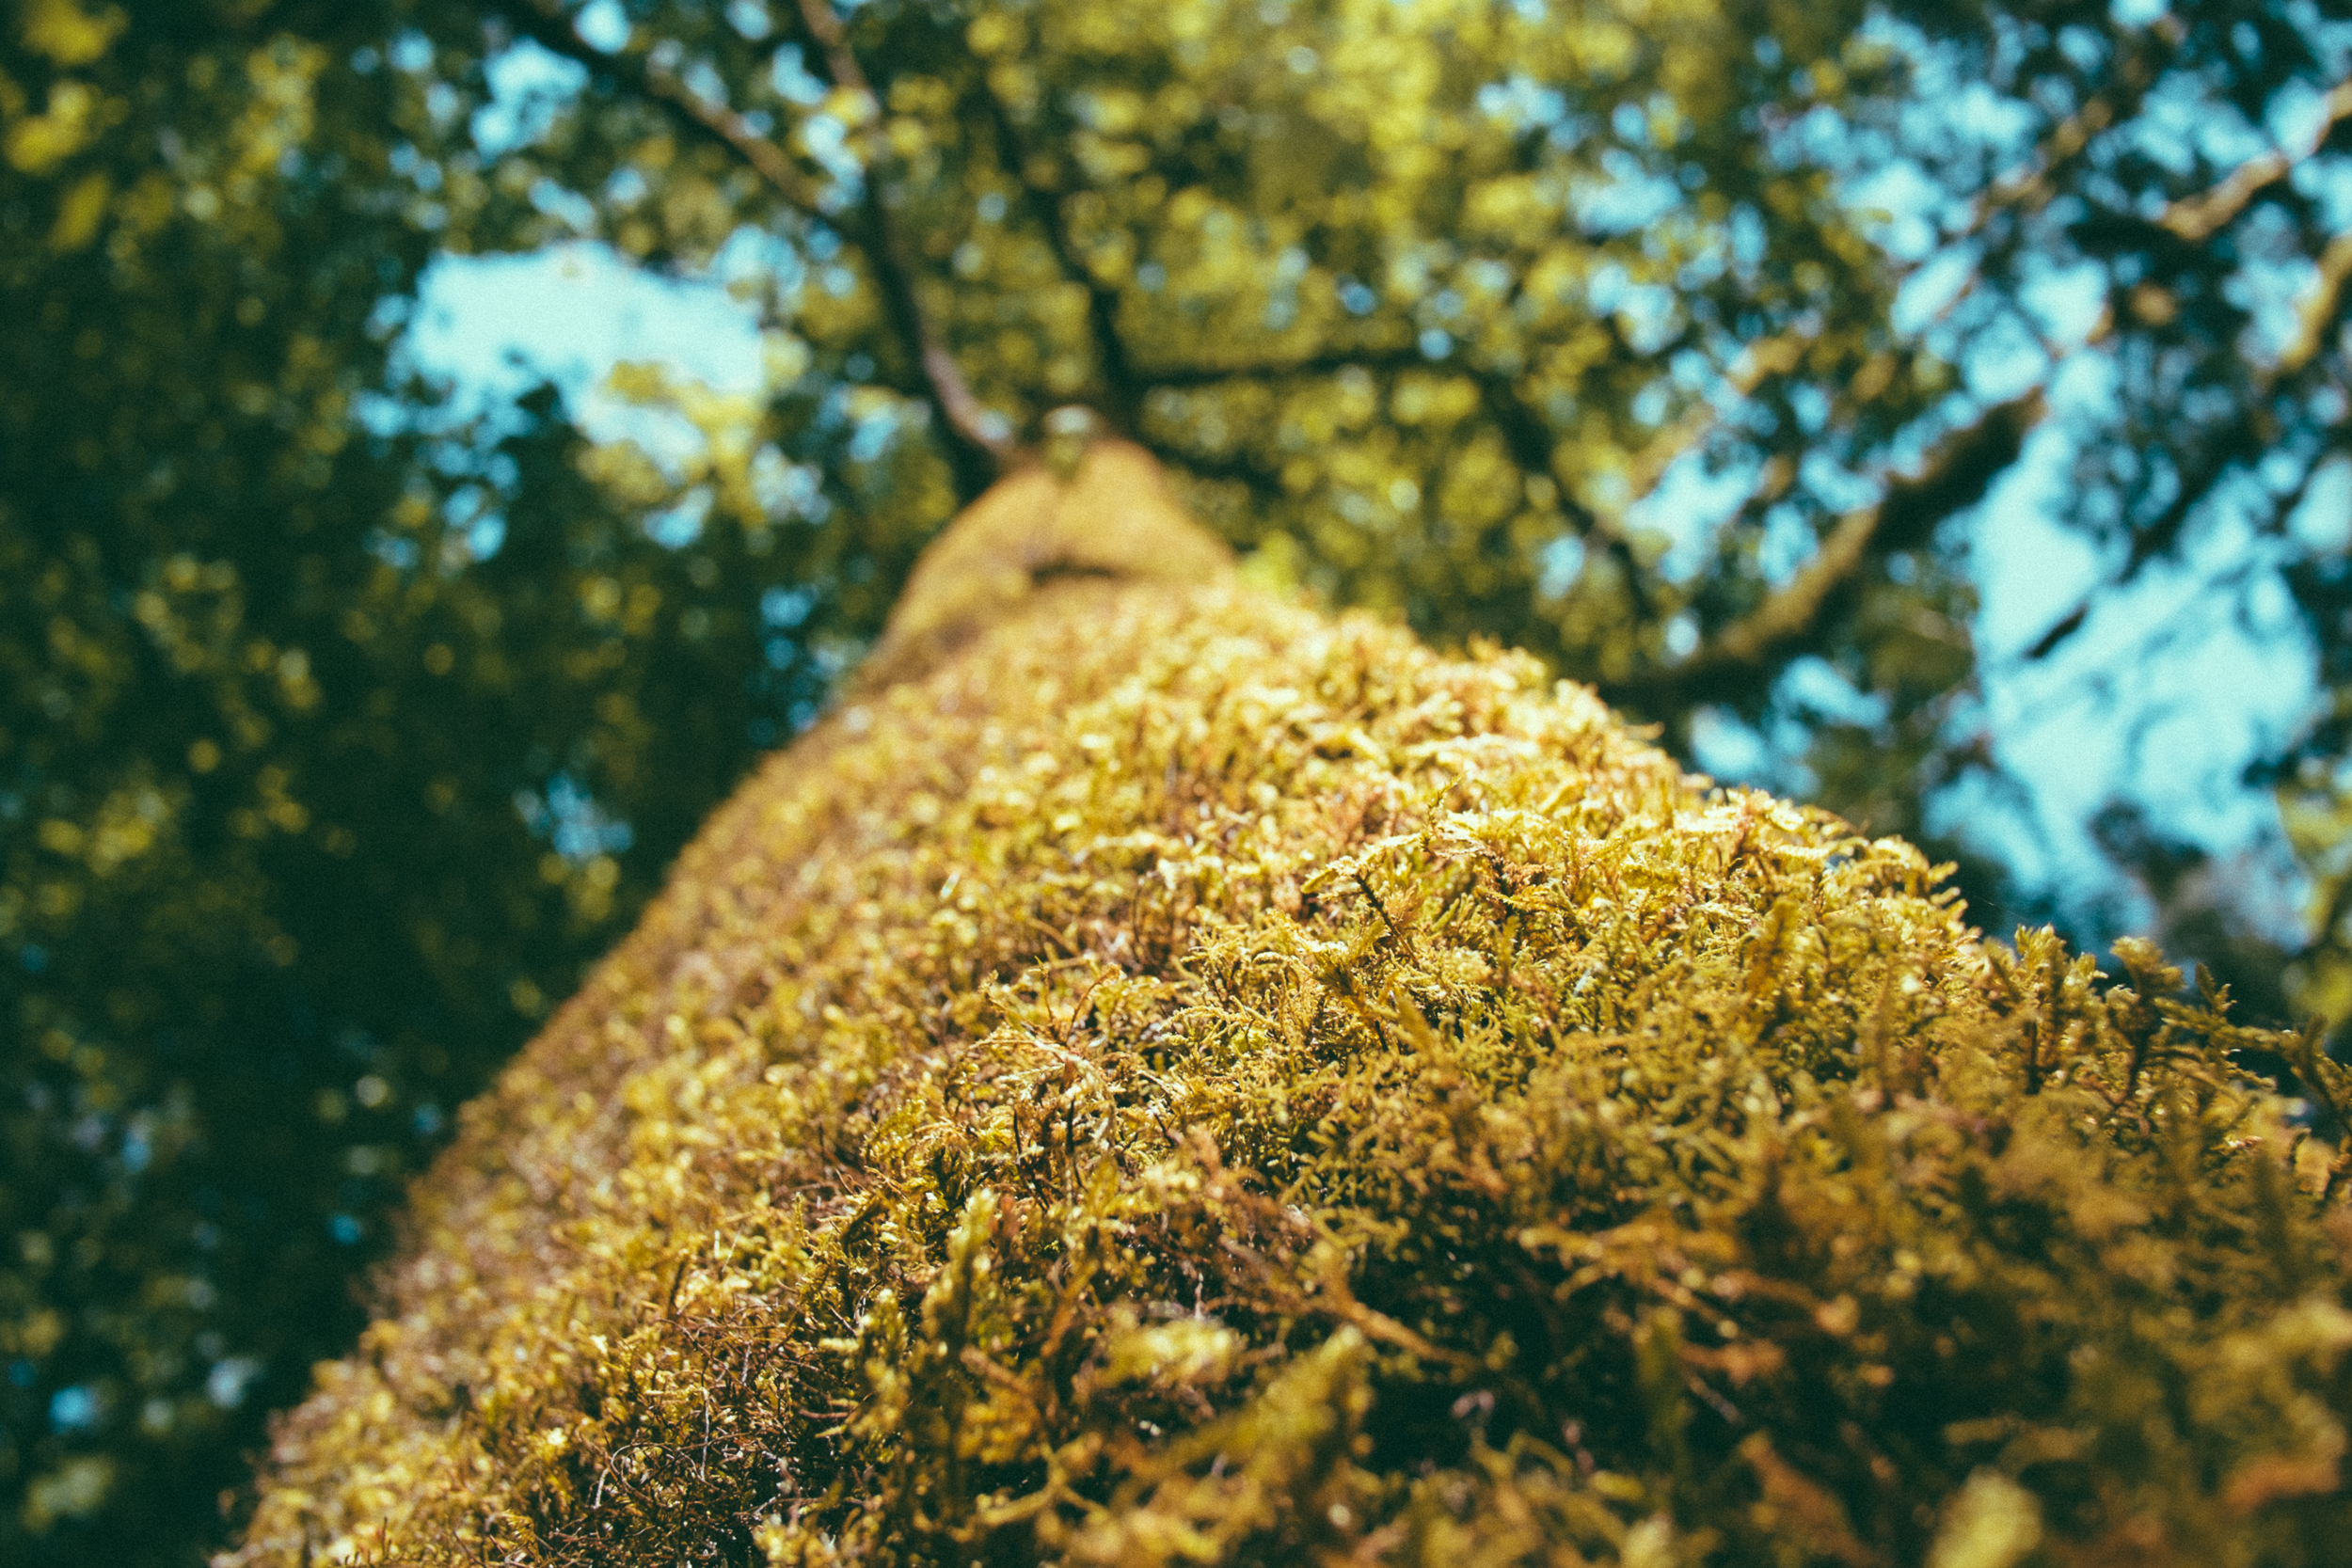
tree, nature, forest, grass, plant, sunlight, leaf, flower, moss, wildlife, underwater, green, seaweed, autumn, soil, yellow, season, fauna, invertebrate, close up, treetrunk, publicdomain, algae, habitat, macro photography, natural environment, woody plant